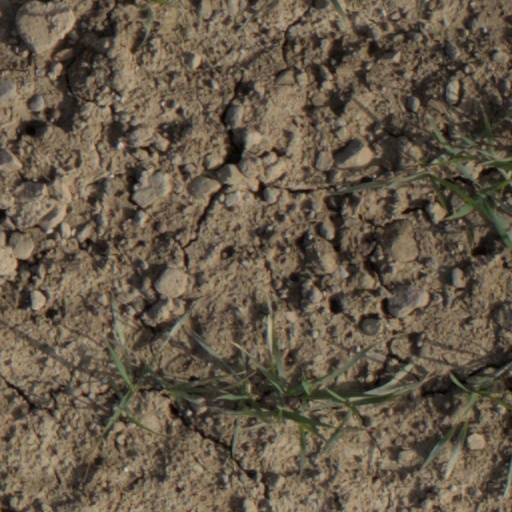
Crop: wheat